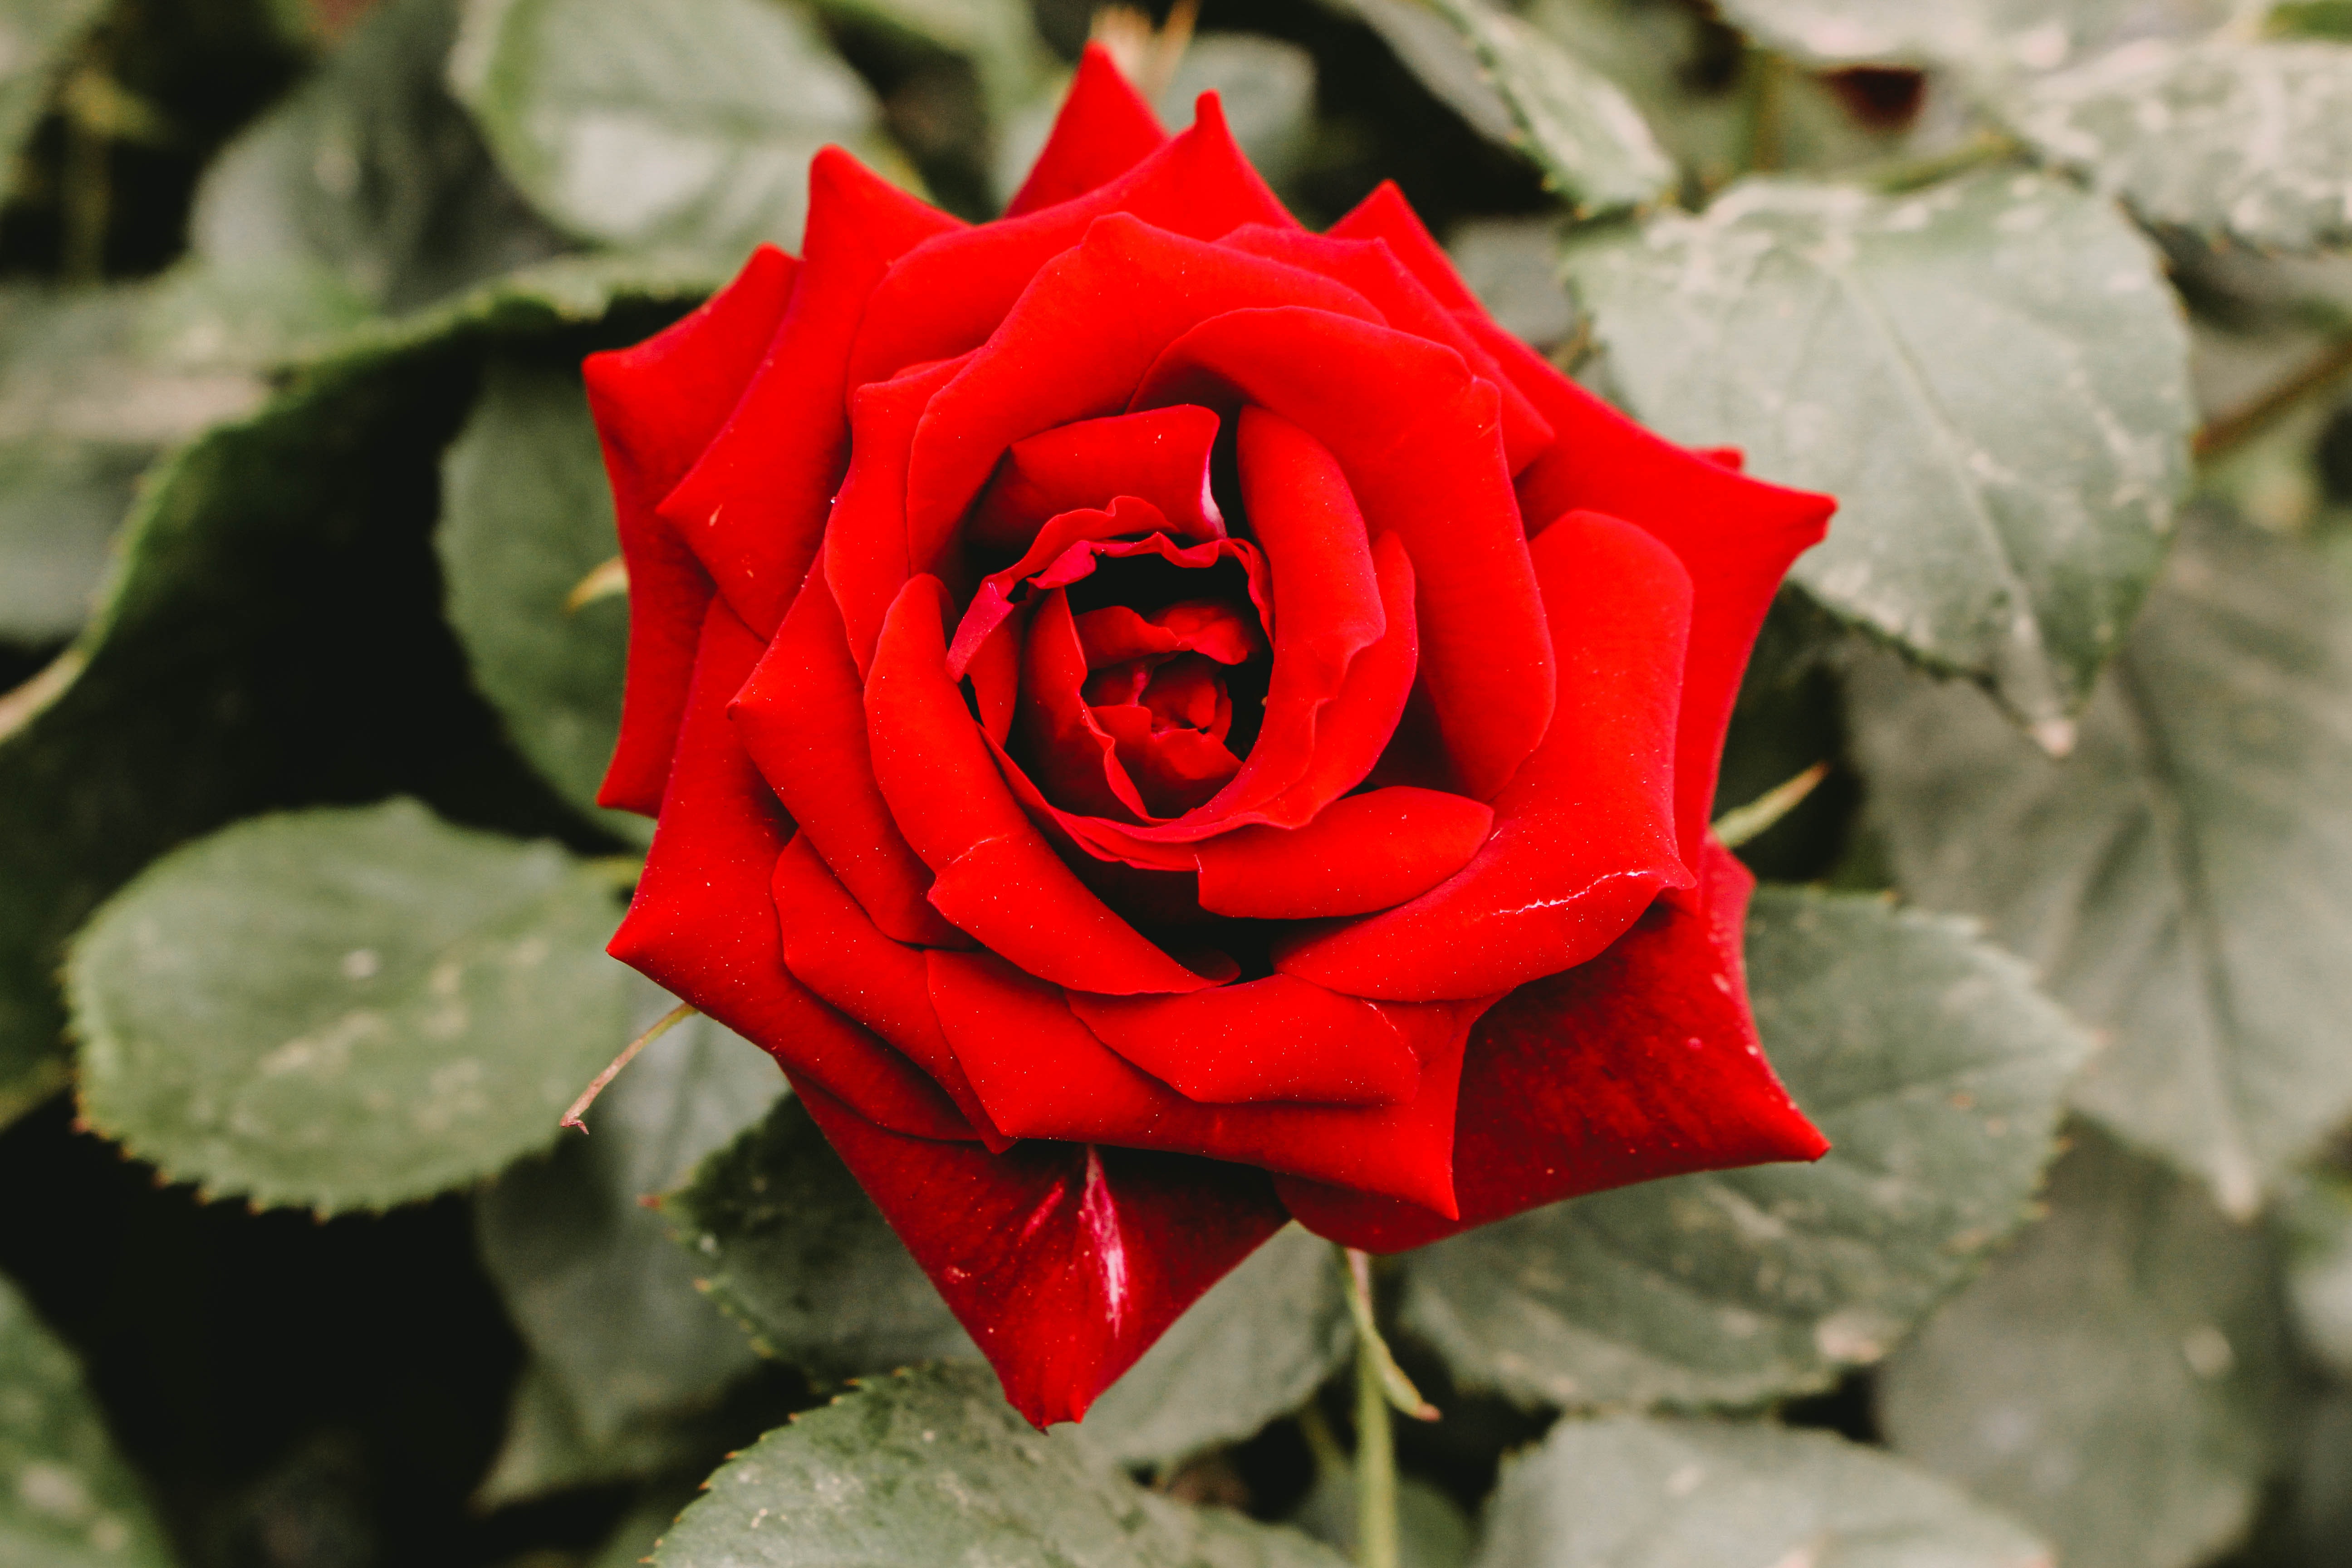
flower, garden roses, flowering plant, petal, rose, floribunda, red, Hybrid tea rose, rose family, plant, rose order, rosa centifolia, botany, china rose, annual plant, carmine, plant stem, floristry, begonia, thorns, spines, and prickles, still life, rosa wichuraiana, perennial plant, still life photography